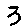
Label: 3